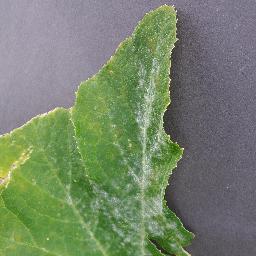
Label: Squash___Powdery_mildew